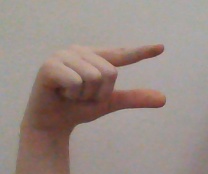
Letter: dal